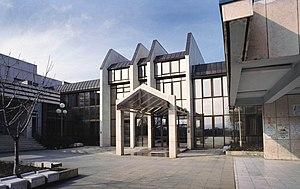
L'université de Kragujevac est une université publique implantée à Kragujevac, en Serbie. Elle a été créée en 1976 et est organisée en 11 facultés.
Kragujevac est une ville serbe située dans le district de Šumadija. Kragujevac est le centre administratif du district. Au recensement de 2011, la ville intra muros comptait 150 835 habitants et son territoire métropolitain, appelé Ville de Kragujevac, avec les cinq municipalités qui le composent, 179 417.